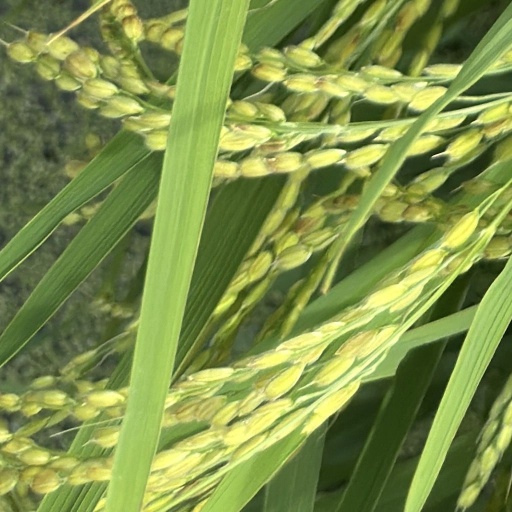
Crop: rice